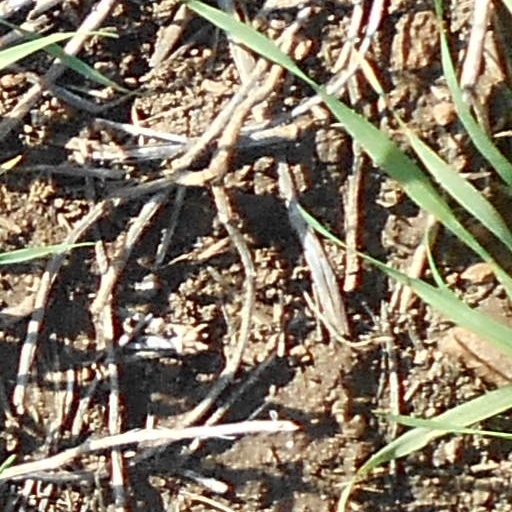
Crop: wheat